Hurd Hatfield

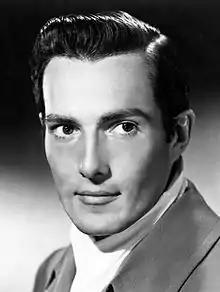
Publicity photo of Hatfield, 1945

William Rukard Hurd Hatfield (December 7, 1917 – December 26, 1998) was an American actor. He was known for playing characters of handsome, narcissistic young men, most notably Dorian Gray in the film "The Picture of Dorian Gray" (1945).